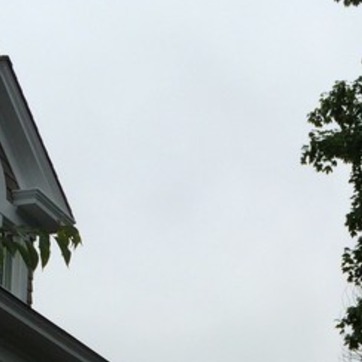
Material: sky